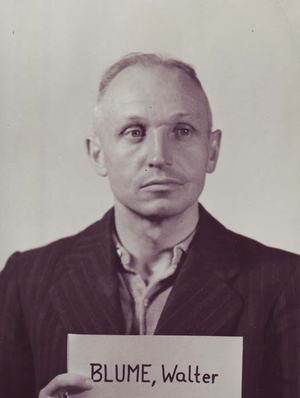
Walter Blume né le 23 juillet 1906 à Dortmund, mort le 13 novembre 1974 est un officier SS-Standartenführer qui commanda de juin à aout 1941 le Sonderkommando 7a dans le cadre de l'Einsatzgruppe B pendant l'invasion de l'URSS.